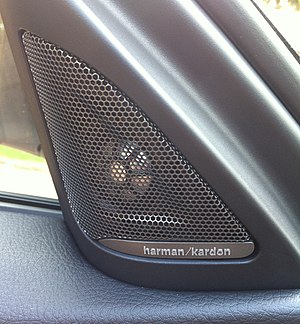
Harman/Kardon
Harman/Kardon er en afdeling af Harman International Industries, og producerer lydudstyr for hjemme- og bilbrug. Harman/Kardon har base i Woodbury, New York, USA.